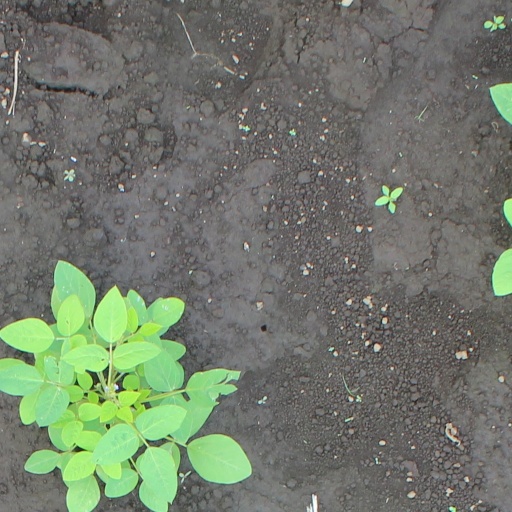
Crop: soybean